Earthquake

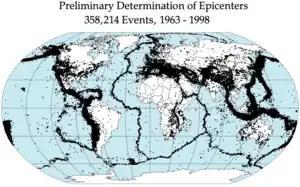
Earthquake epicenters occur mostly along tectonic plate boundaries, especially on the Pacific Ring of Fire.

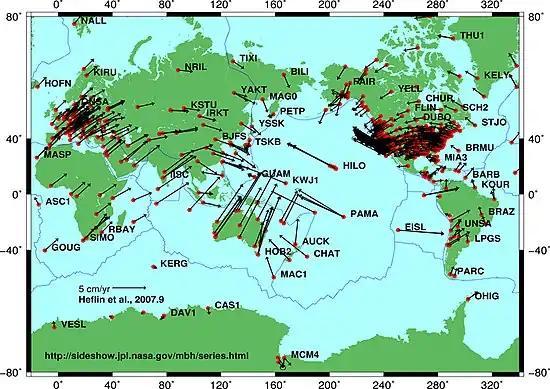
Global plate tectonic movement

An earthquakealso called a quake, tremor, or tembloris the shaking of the Earth's surface resulting from a sudden release of energy in the lithosphere that creates seismic waves. Earthquakes can range in intensity, from those so weak they cannot be felt, to those violent enough to propel objects and people into the air, damage critical infrastructure, and wreak destruction across entire cities. The seismic activity of an area is the frequency, type, and size of earthquakes experienced over a particular time. The seismicity at a particular location in the Earth is the average rate of seismic energy release per unit volume.